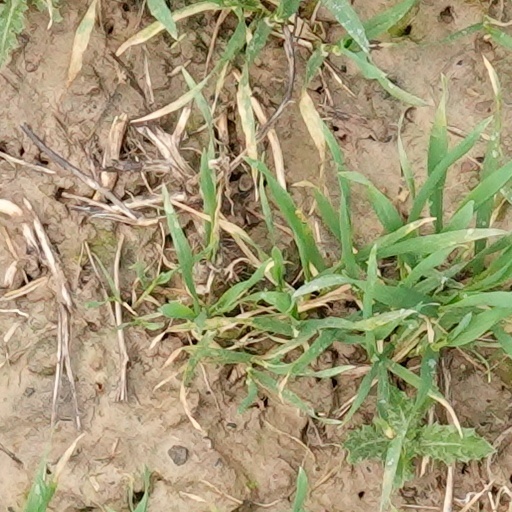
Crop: wheat